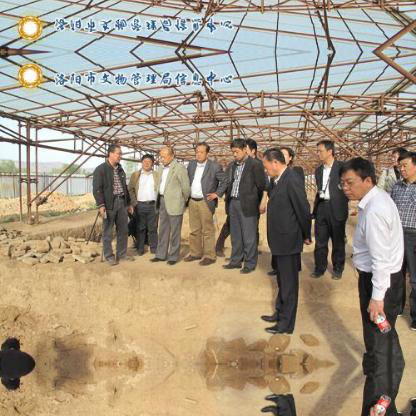
Objects in the image:
label: head
label: head
label: head
label: head
label: head
label: head
label: head
label: head
label: head
label: head